Miguel Salmon Del Real

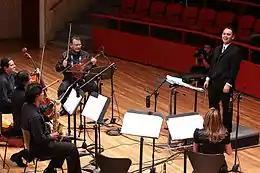
Ensamble Nuevo de México, 2009.

On his return from Europe in 2009, he founded the Ensamble Nuevo de México (New Ensemble of Mexico), where for three years he made over 50 premieres of Mexican composers. With this group he made a "sonorous encyclopaedia" with more than 20 symphonic miniatures, all of one minute, commissioned to diverse generations of Mexican composers.